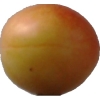
Label: cherry_wax